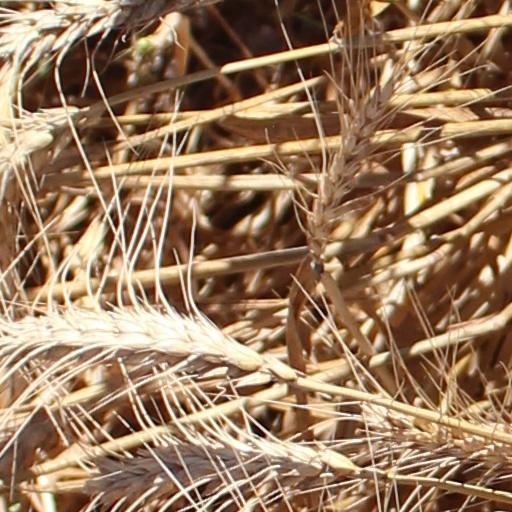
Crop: wheat